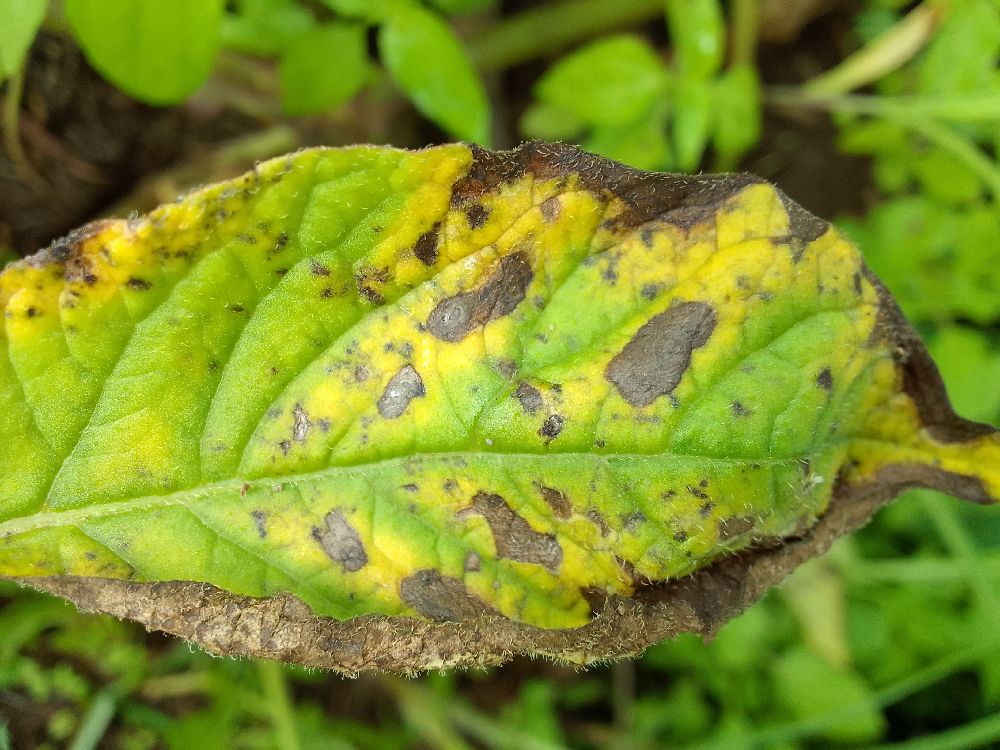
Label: Early blight